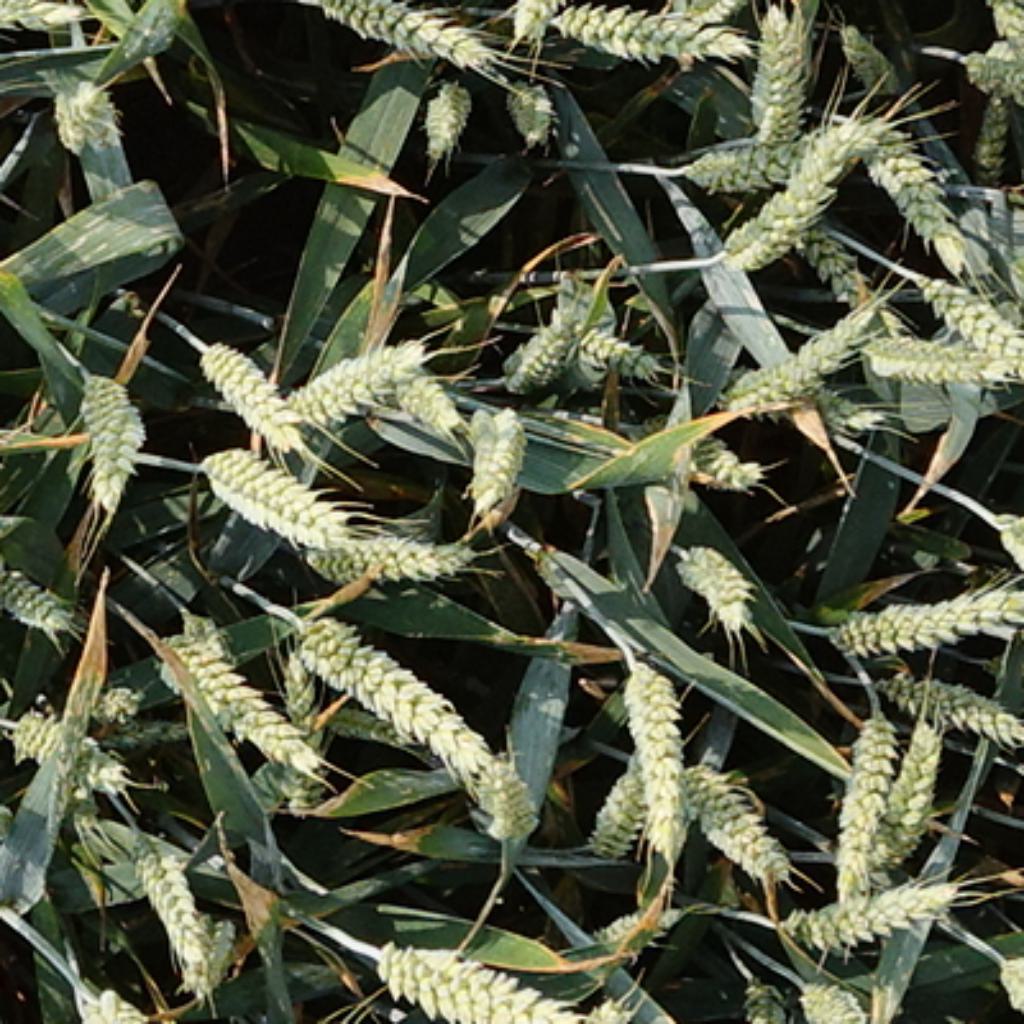
Country: France
Location: VSC
Wheat development stage: Filling - Ripening